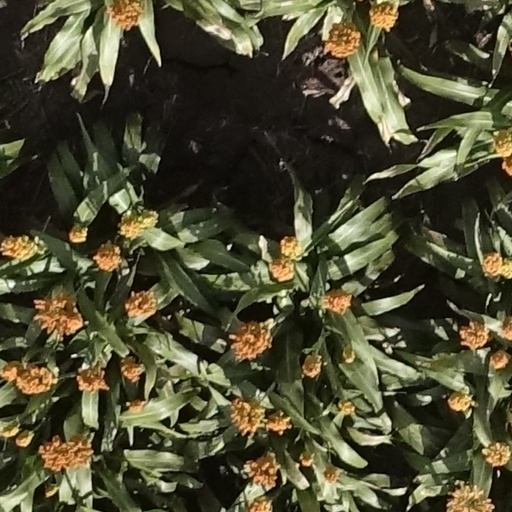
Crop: sorghum